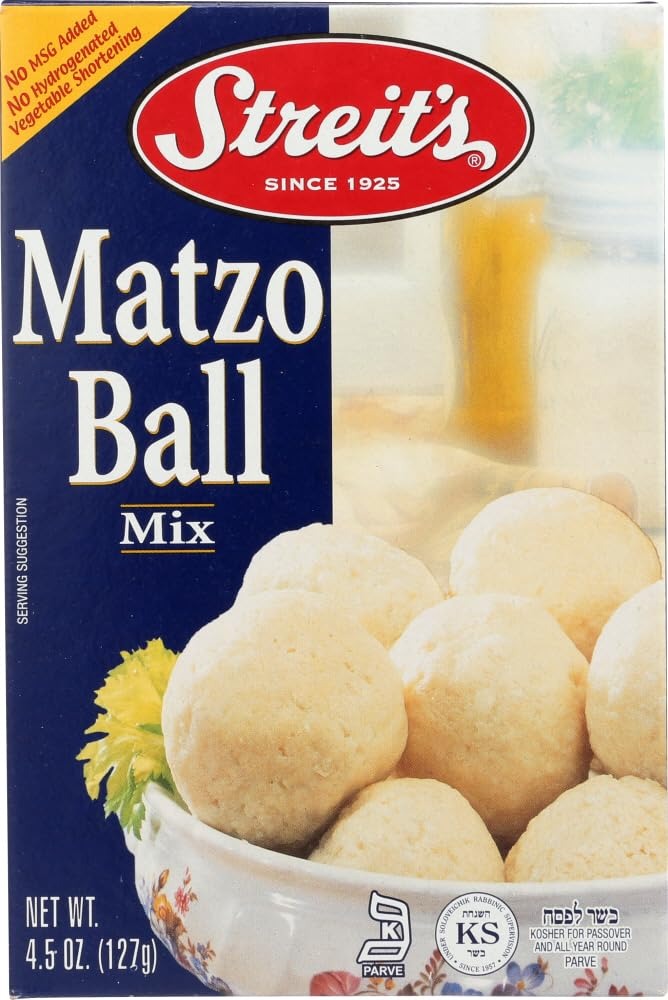
Item Name: Streit's Matzo Ball Mix, 4.5-Ounce Units (Pack of 12)
Bullet Point 1: Streit's has proudly served the kosher community and beyond for over 80 years
Bullet Point 2: Easy to use Matzo Ball Mix; comes in a 4.5 ounce box with inner packet
Bullet Point 3: Perfect for holidays or any time you want to make your special Matzo Ball Soup
Bullet Point 4: Produced under strict Rabbinical supervision, in the factory our great-grandfather founded in New York's Historic Lower East Side neighborhood
Bullet Point 5: Also available with soup base mix in three varieties - onion, vegetable, and traditional
Value: 54.0
Unit: ounce

Price: 3.29